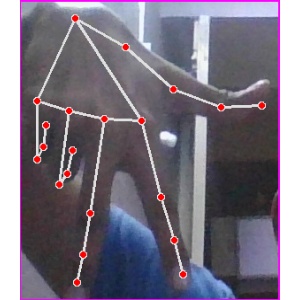
अक्षर: ग